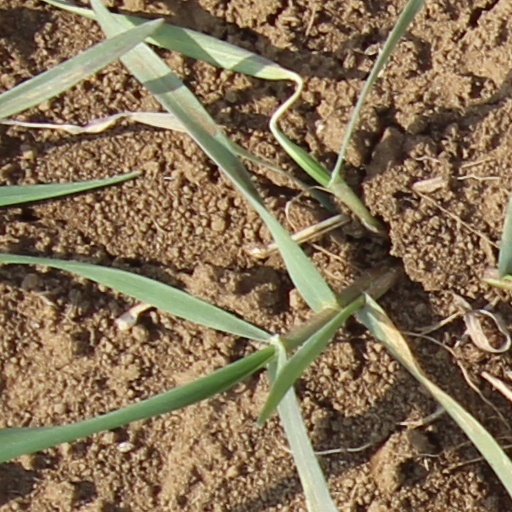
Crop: wheat